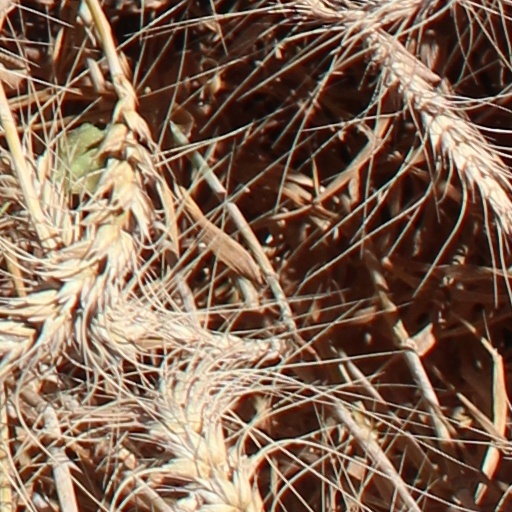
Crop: wheat